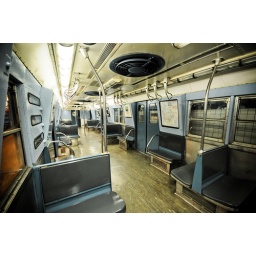
in this car the paddy seats are now a thing of the past. and those weren't that paddy anyway.